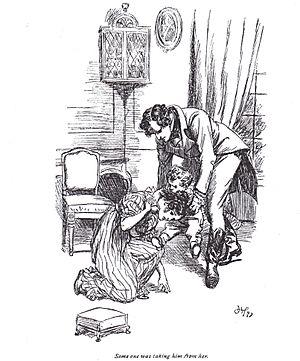
Gravure en noir et blanc pour le ch 9 de Persuasion de Jane Austen
Anne Elliot est un personnage de fiction créé par la femme de lettres britannique Jane Austen. Elle est à la fois le personnage central et la narratrice secondaire du roman Persuasion, publié en 1818, après la mort de l'auteur.